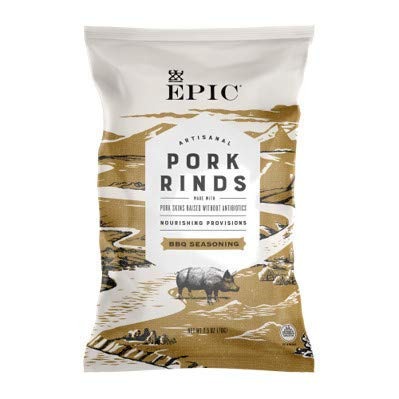
Item Name: Epic Artisanal Pork Rinds BBQ, 2.5 oz (Pack of 6)6
Value: nan
Unit: None

Price: 8.33